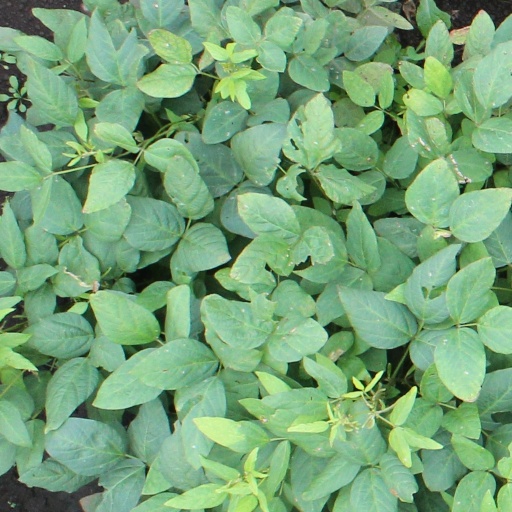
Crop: soybean